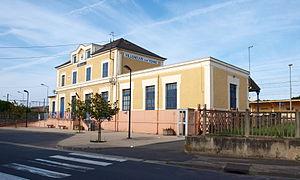
Villeneuve-sur-Yonne (Yonne, France)
La gare de Villeneuve-sur-Yonne est une gare ferroviaire française de la ligne de Paris-Lyon à Marseille-Saint-Charles, située à proximité du centre ville de Villeneuve-sur-Yonne, dans le département de l'Yonne en région Bourgogne-Franche-Comté.